Jiří Buquoy

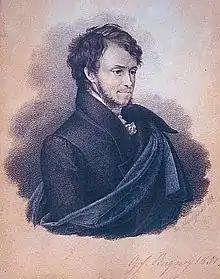
Jiří Buquoy portrait

Georg Franz August Graf von Buquoy (7 September 1781 in Brussels – 9 or 19 April 1851 in Prague) was a Bohemian aristocrat, mathematician, and inventor. He studied mathematics, natural science, philosophy, and economics at the Prague and Vienna universities. In 1810 he constructed an early steam engine. Most of all, he was engaged in the glass works in Nové Hrady region. On the basis of many experiments he succeeded in inventing an original process technology of a black opaque glass called hyalite (1817), as well as completing the production process for red hyalite (1819).